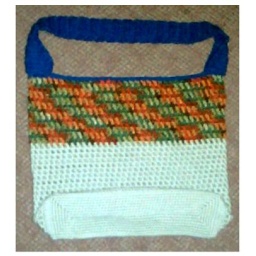
This is a market bag I created by using a pattern and altering it to what I needed.